Ladies Dining Society

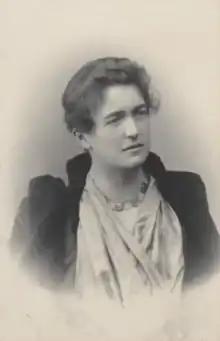
Ellen Wordsworth Darwin in 1903

Eleanor Sidgwick, physicist, psychic researcher and Principal of Newham College, was married to Henry Sidgwick, Knightbridge Professor of Moral Philosophy. She was said to have been a reserved, rather aloof figure but Louise Creighton recalled her shining on these occasions: "I have never anywhere else seen her more alive & interested. She used to quite flush with excitement".